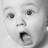
Emotion: surprise